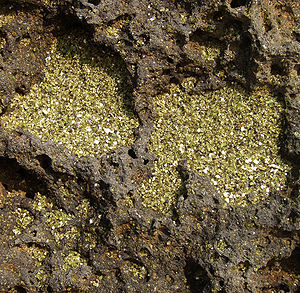
Olivin
Olivin-krystaller i lavasten på Hawaii.
Olivin er et mineral, der fortrinsvis benyttes i produktionen af stål, hvor man tilsætter olivin til jernmalmen i højovnen. Olivinen hjælper til med at rense slagger fra jernmalmen.